Bendigo Botanic Gardens

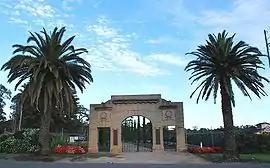
The Arch of Triumph at the Bendigo Botanic Gardens

In 1925, an Arch of Triumph was erected on the Napier Street (Midland Highway) entrance as a memorial to the fallen from the First World War.